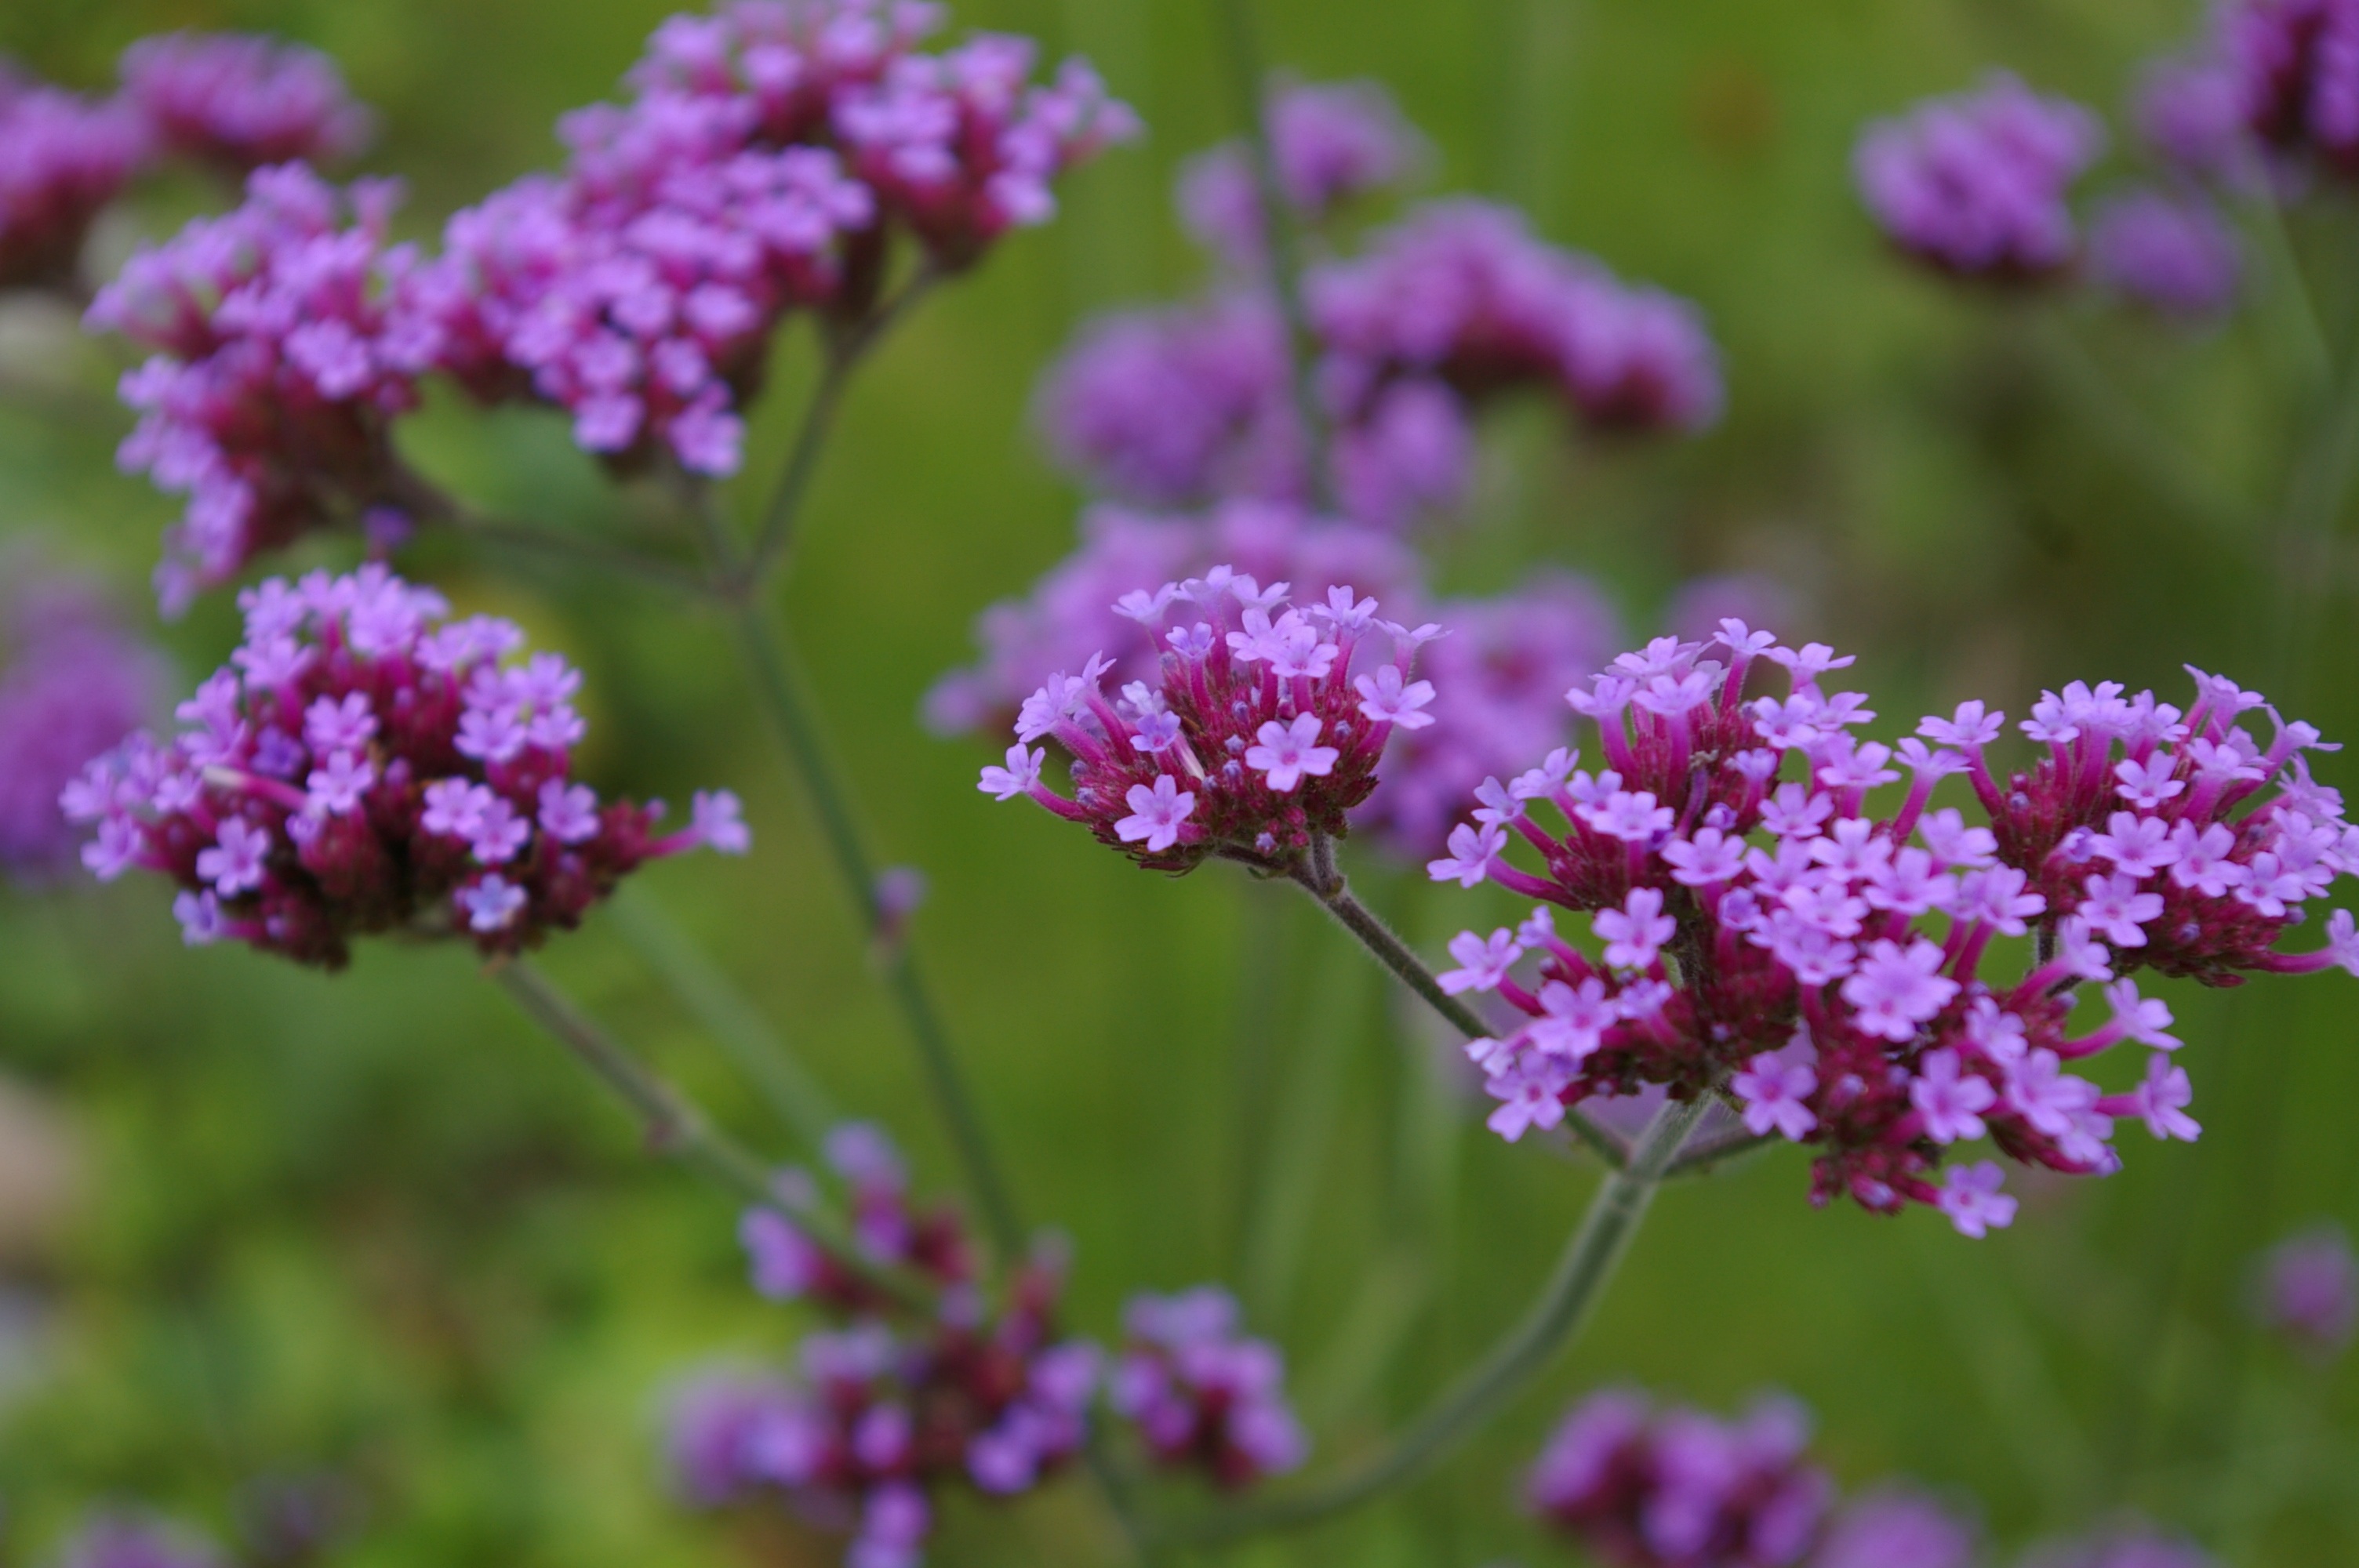
nature, blossom, plant, meadow, flower, purple, bloom, summer, green, herb, botany, garden, flora, lavender, wildflower, flowers, violet, tender, yarrow, filigree, macro photography, garden design, flowering plant, verbena, verbena family, annual plant, land plant, english lavender, breckland thyme, dame's rocket